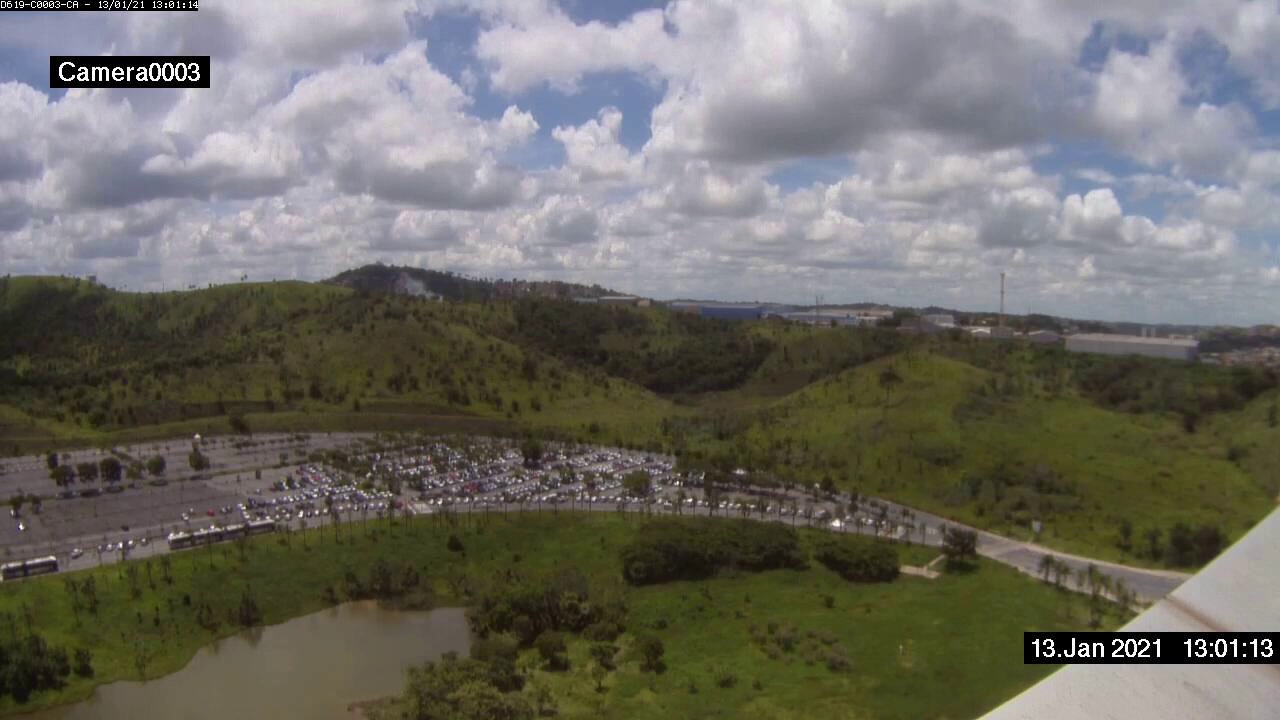
Fire: no
Smoke: yes